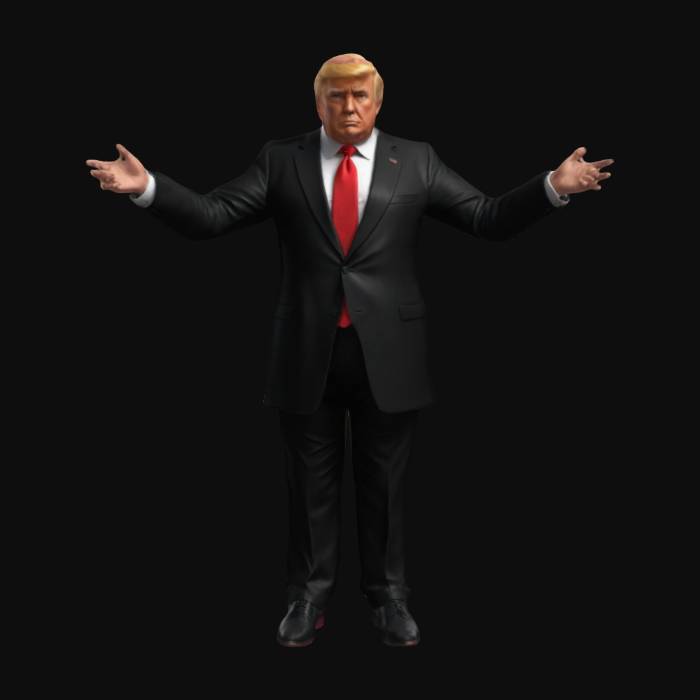
미적 점수 (1~10점): 2